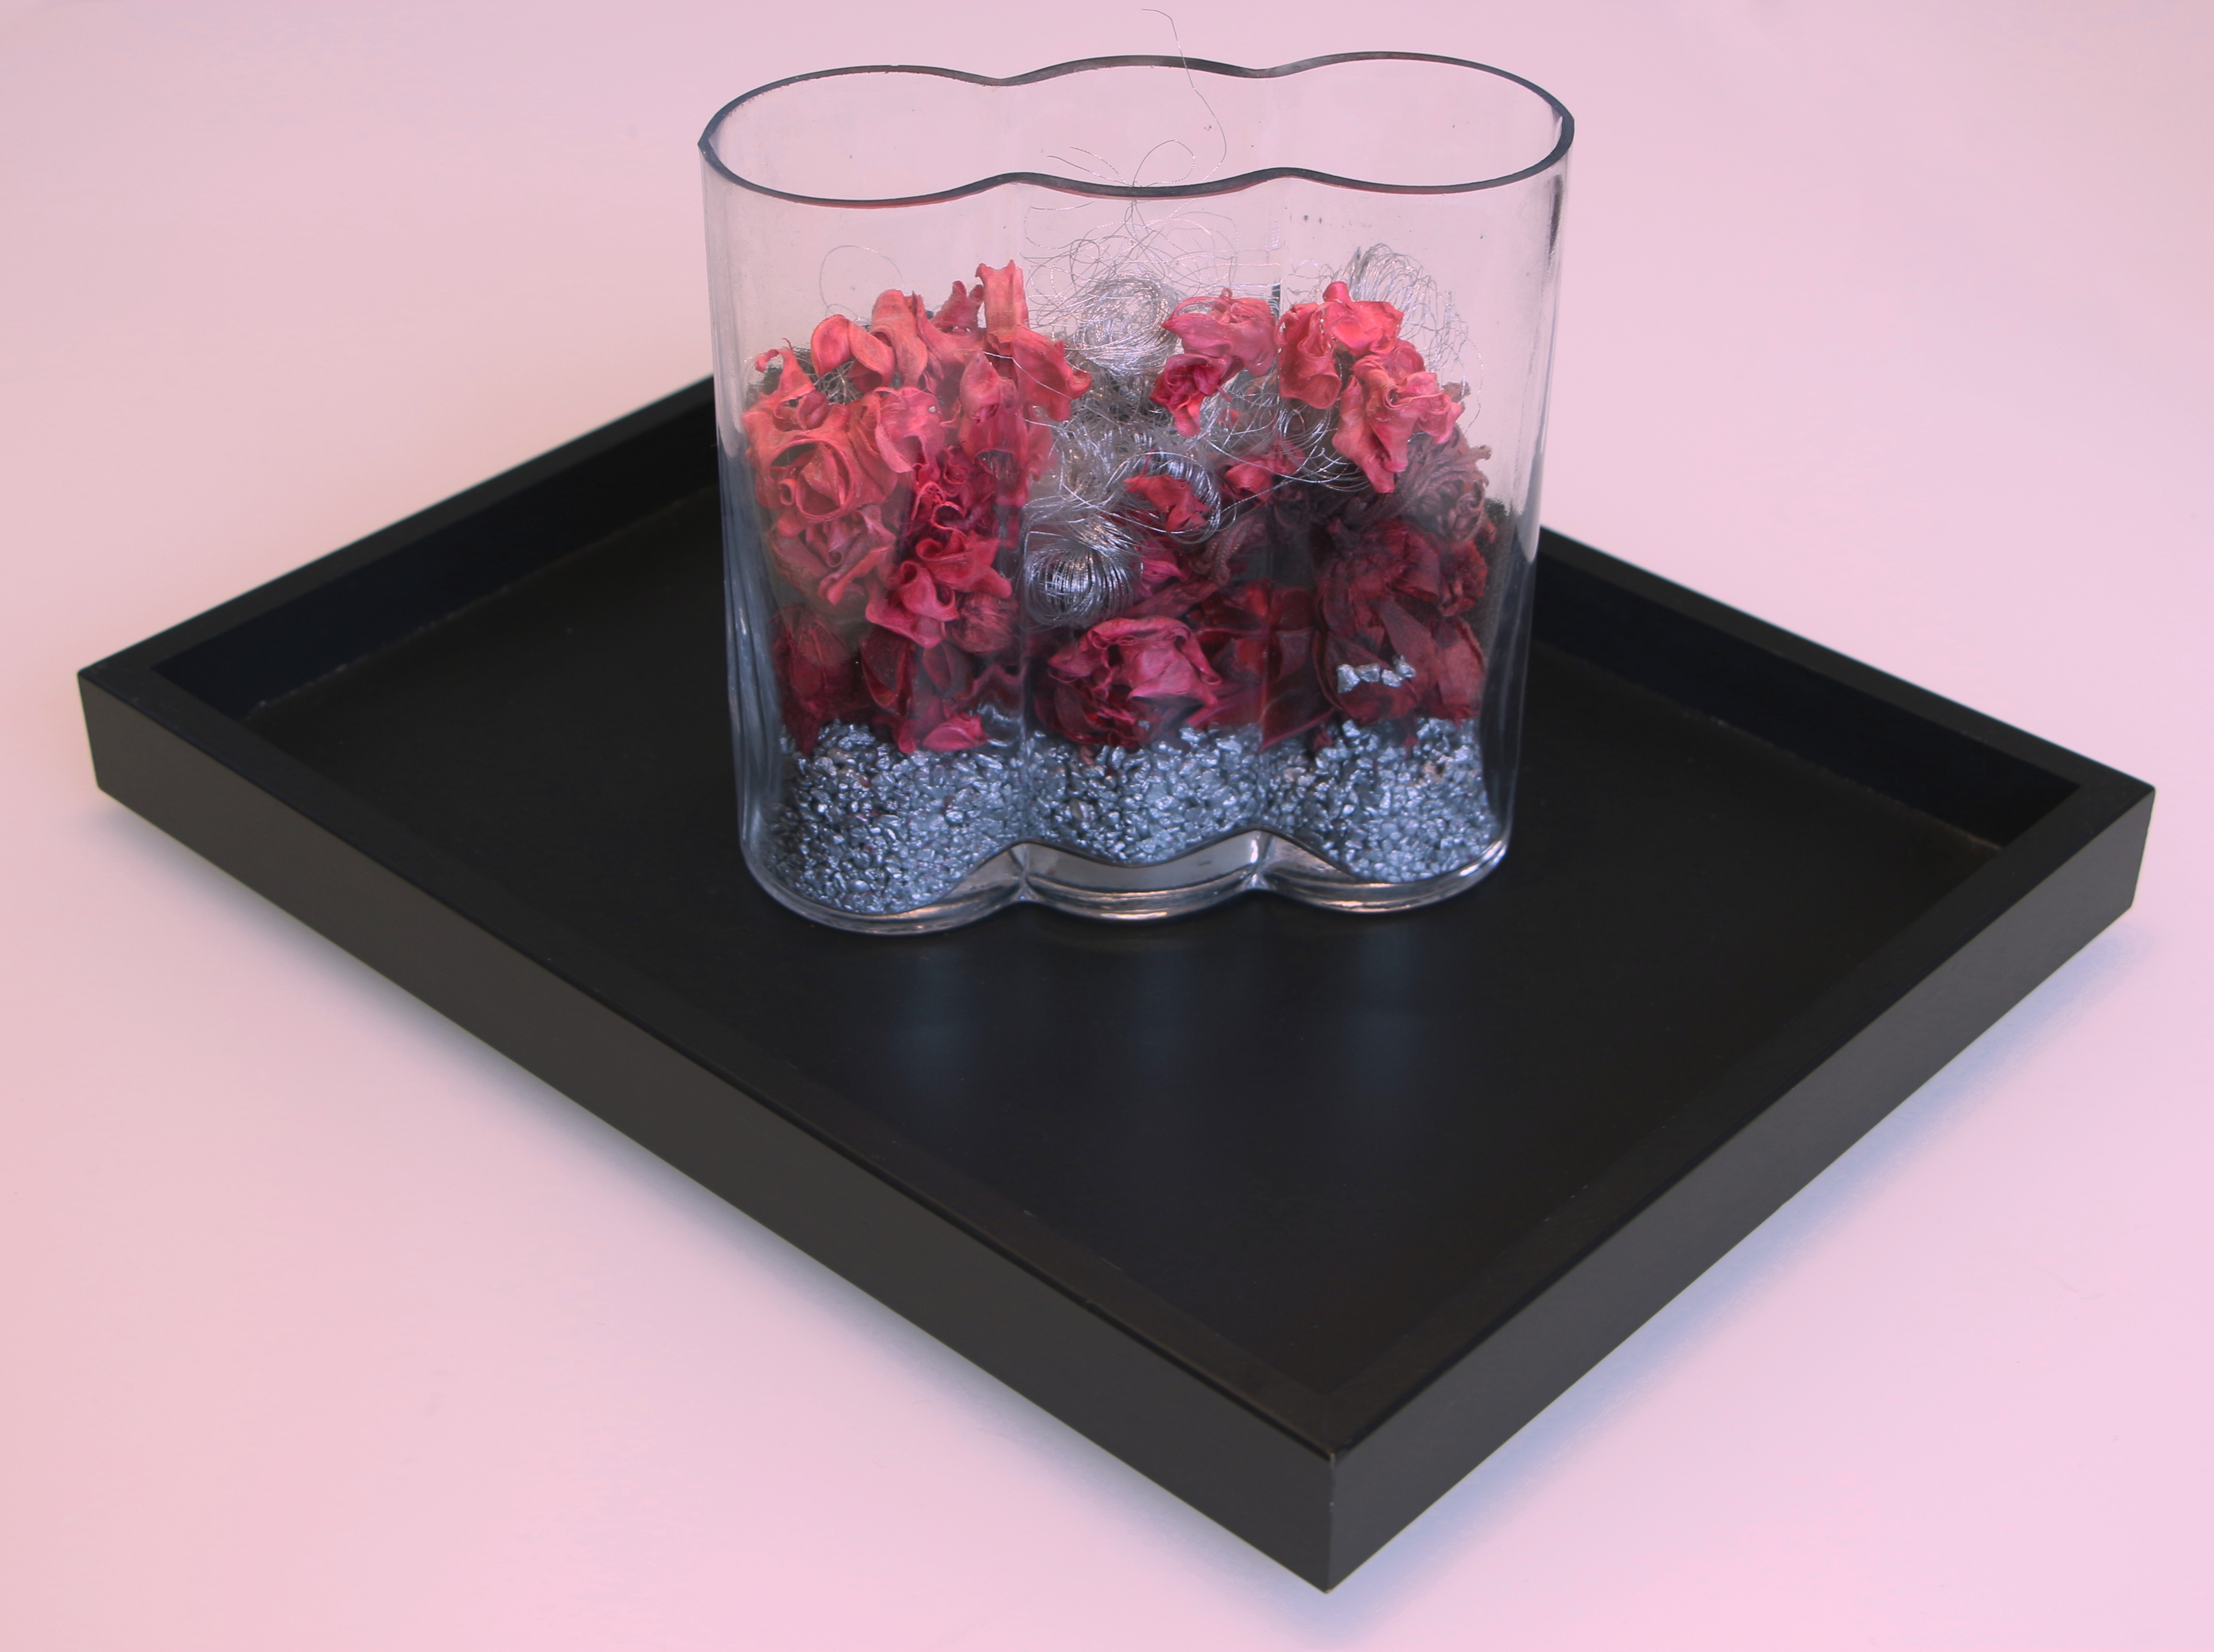
table, board, glass, vase, decoration, bottle, candle, lighting, flowers, rectangle, crystal, shape, table decorations, steinchen